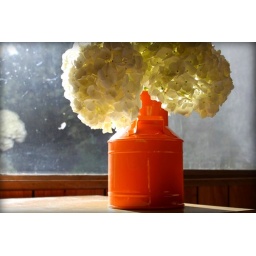
flowers in the bedroom make all the difference